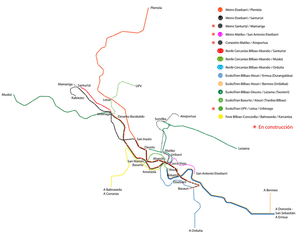
L'Aire métropolitaine de Bilbao ou Bilbao Métropolitaine est composée par les 22 communes biscaïennes qui intègrent la comarque du Grand Bilbao plus les communes Arrankudiaga, Barrika, Berango, Gorlitz, Lemoiz, Plentzia, Sopelana, Ugao-Miraballes, Urduliz et de Zeberio selon les Directives d'Ordonance du Territoire d'Euskadi par la définition de l'aire fonctionnelle de Bilbao métropolitain, faisant un total de 35 communes.